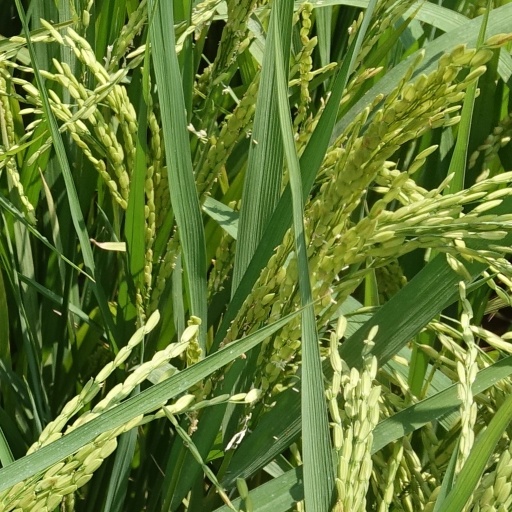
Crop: rice